King Edward's School, Bath

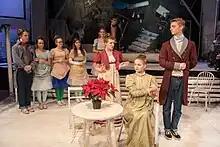
KES Pride and Prejudice

The school includes drama and music departments. The drama department puts on a school play each year and recent performances have included Fiddler on the Roof and Pride and Prejudice. There is also a lower school play which is aimed for pupils in years 7 to 9 and regularly has casts of up to 80 pupils which recently included The Wind in the Willows and Disney's Beauty and The Beast. The School has also recently introduced LAMDA exams and taken a show to the Edinburgh Fringe.